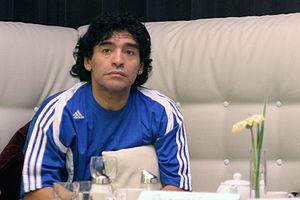
L’Argentine, en forme longue la République argentine, est un pays d’Amérique du Sud partageant ses frontières avec le Chili à l’ouest, la Bolivie et le Paraguay au nord, le Brésil et l’Uruguay au nord-est, enfin l’océan Atlantique à l'est et au sud. Son territoire américain continental couvre une grande partie du Cône Sud.
Diego Armando Maradona, né le 30 octobre 1960 à Lanús, est un footballeur international argentin devenu entraîneur. Il évoluait au poste de milieu offensif sous le maillot numéro 10.